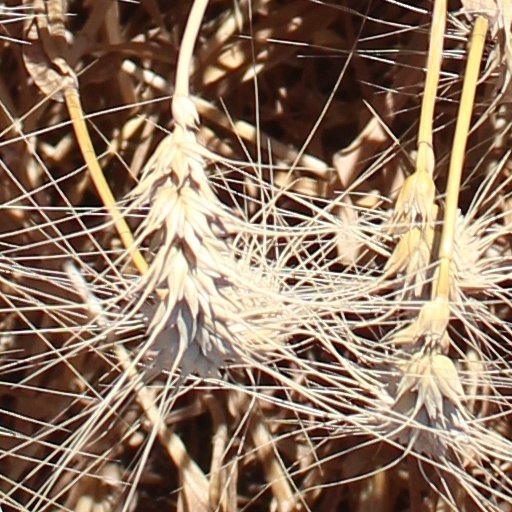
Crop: wheat